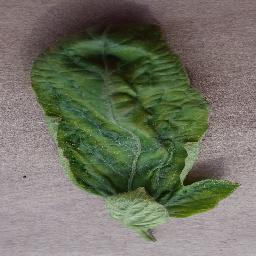
Label: Tomato___Tomato_Yellow_Leaf_Curl_Virus